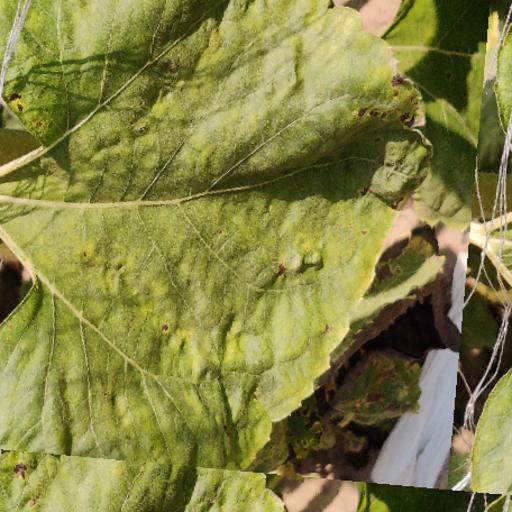
Label: Downy_mildew